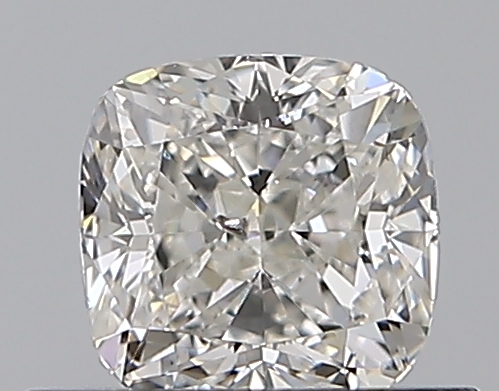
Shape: cushion
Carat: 0.54
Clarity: SI2
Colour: G
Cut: EX
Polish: EX
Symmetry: VG
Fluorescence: N
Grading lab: GIA
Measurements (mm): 4.58 x 4.56 x 3.09